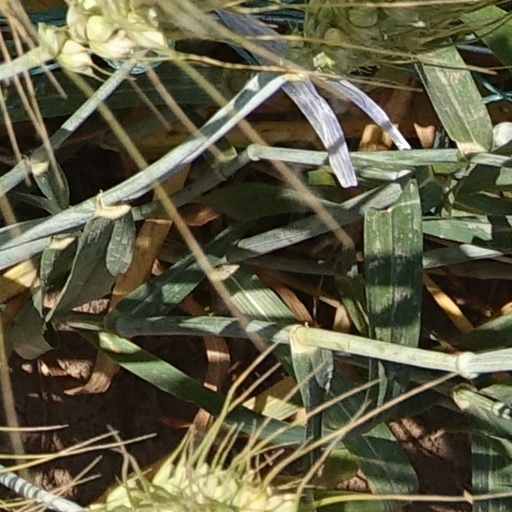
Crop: wheat